Nullification crisis

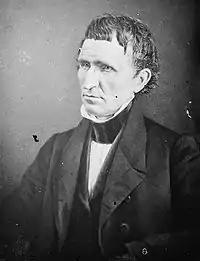
George McDuffie

South Carolina had been adversely affected by the national economic decline of the 1820s. During this decade, the population decreased by 56,000 whites and 30,000 slaves, out of a total free and slave population of 580,000. The whites left for better places; they took slaves with them or sold them to traders moving slaves to the Deep South for sale.